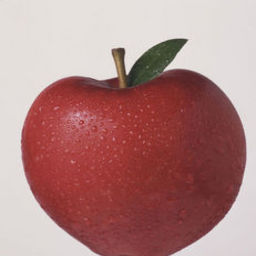
Label: Apple